Sunscreen

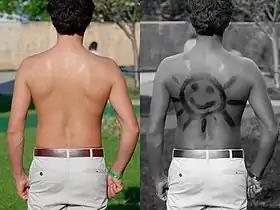
Sunscreen drawing on skin shown on a normal photo and on a UV-photo

Sunscreen, also known as sunblock, sun lotion or sun cream, is a photoprotective topical product for the skin that helps protect against sunburn and prevent skin cancer. Sunscreens come as lotions, sprays, gels, foams (such as an expanded foam lotion or whipped lotion), sticks, powders and other topical products. Sunscreens are common supplements to clothing, particularly sunglasses, sunhats and special sun protective clothing, and other forms of photoprotection (such as umbrellas).